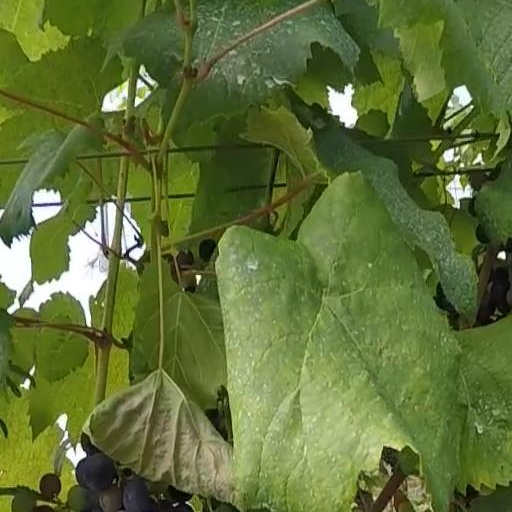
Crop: grape